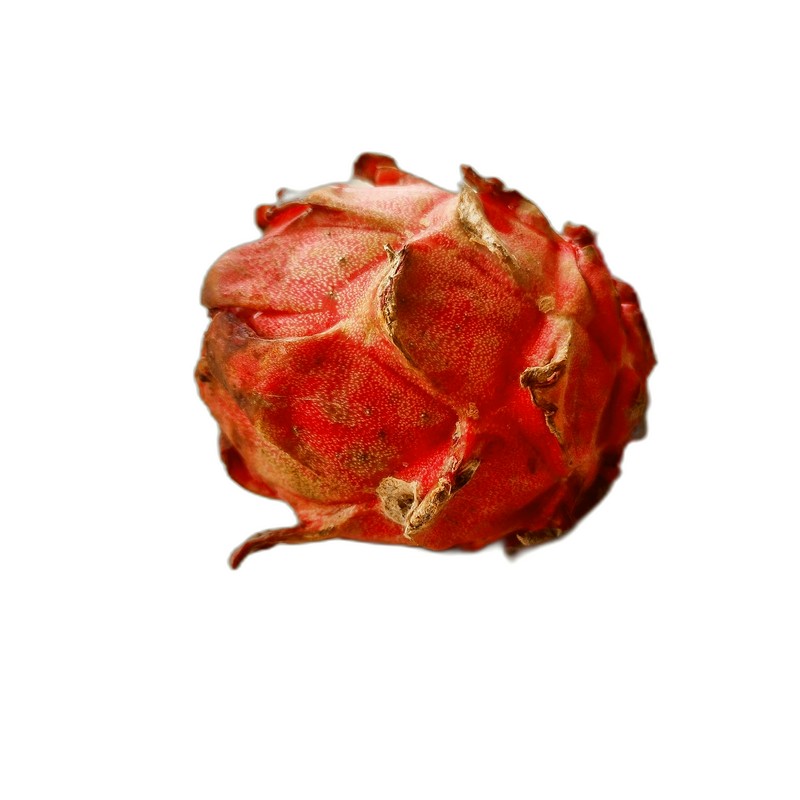
Label: Defect Dragon Fruit